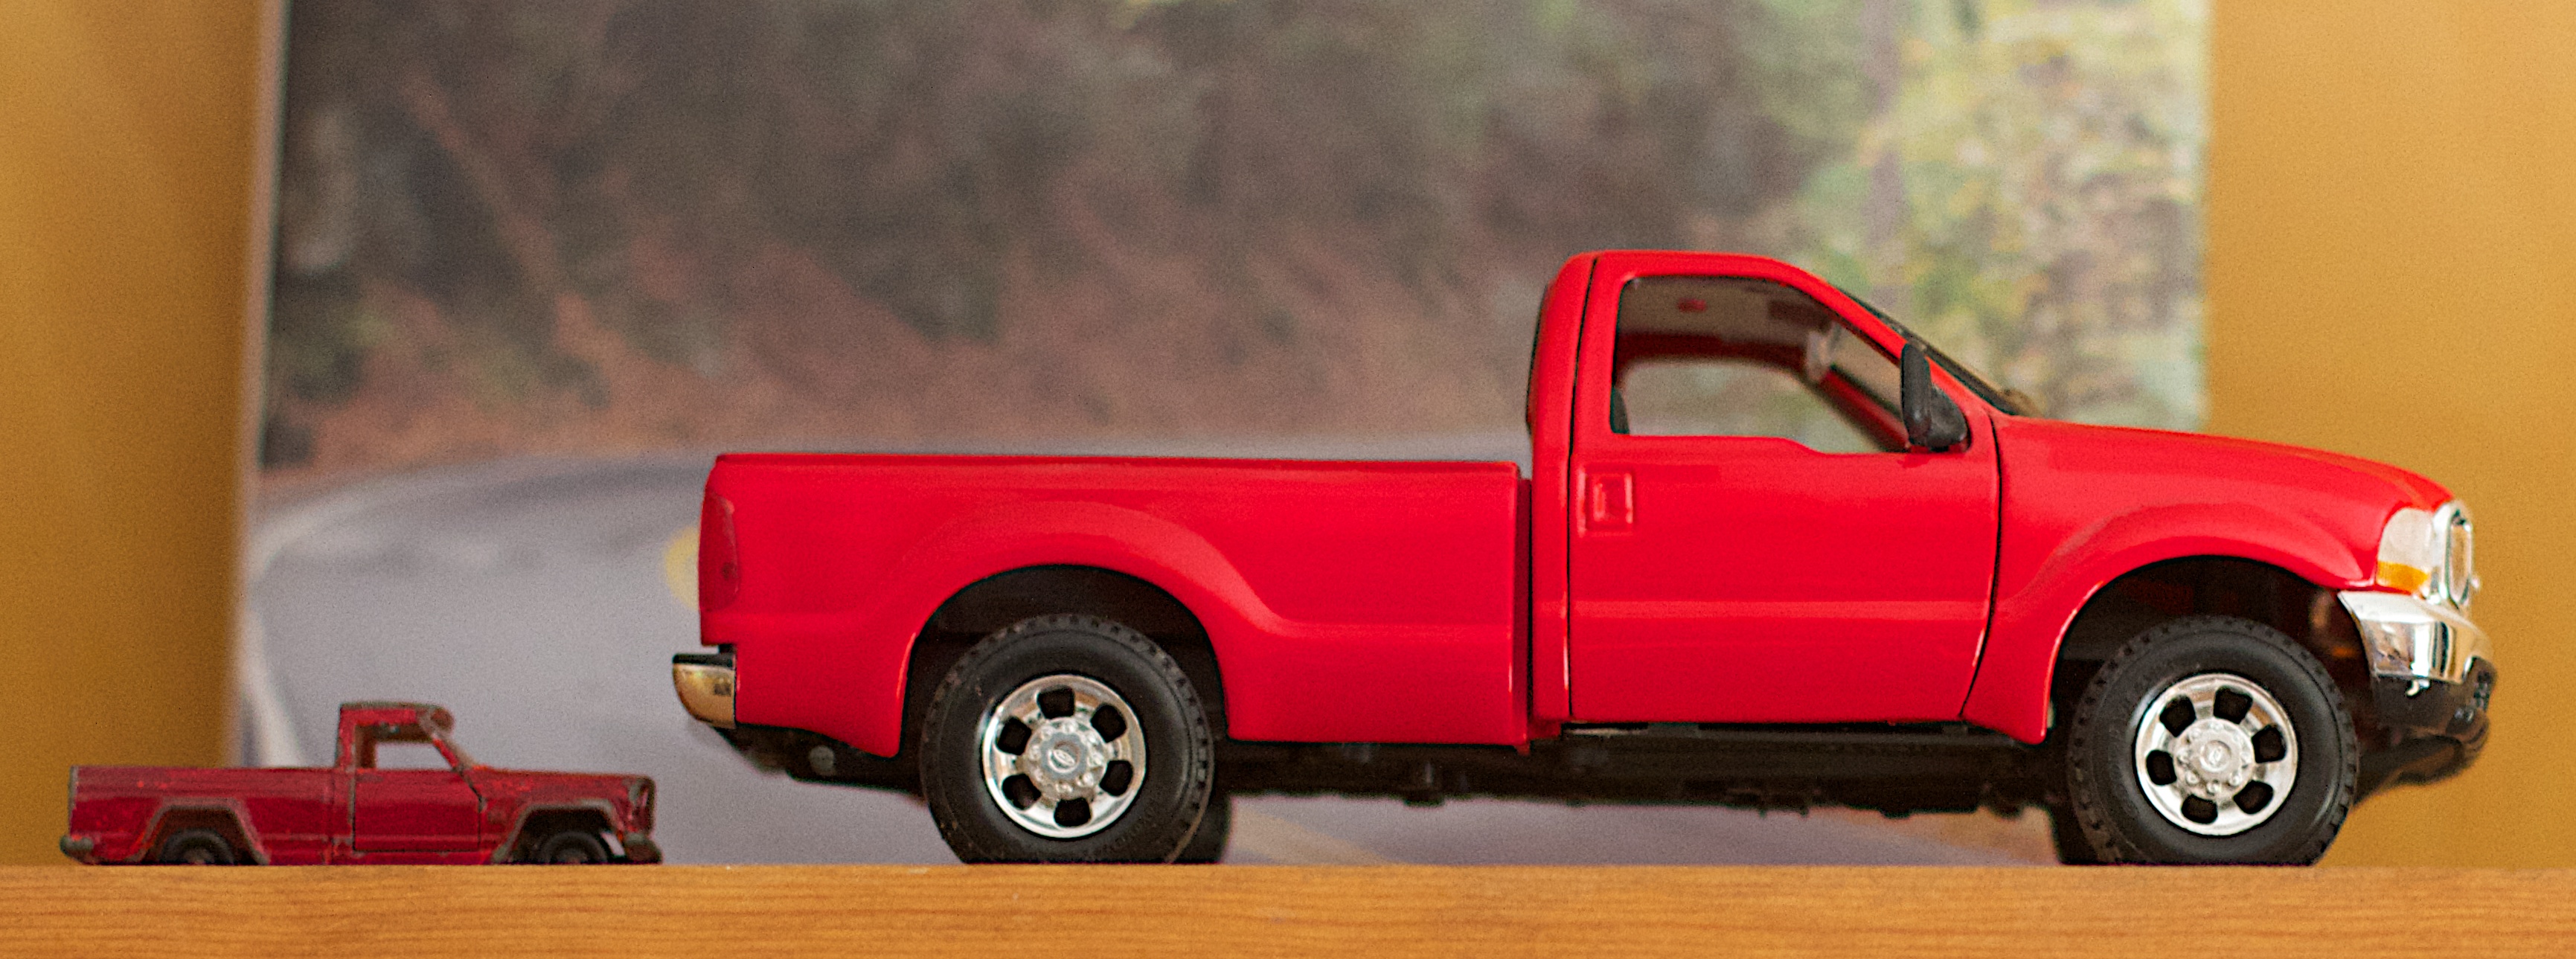
car, truck, vehicle, bumper, pickup truck, land vehicle, automobile make, automotive exterior, truck bed part